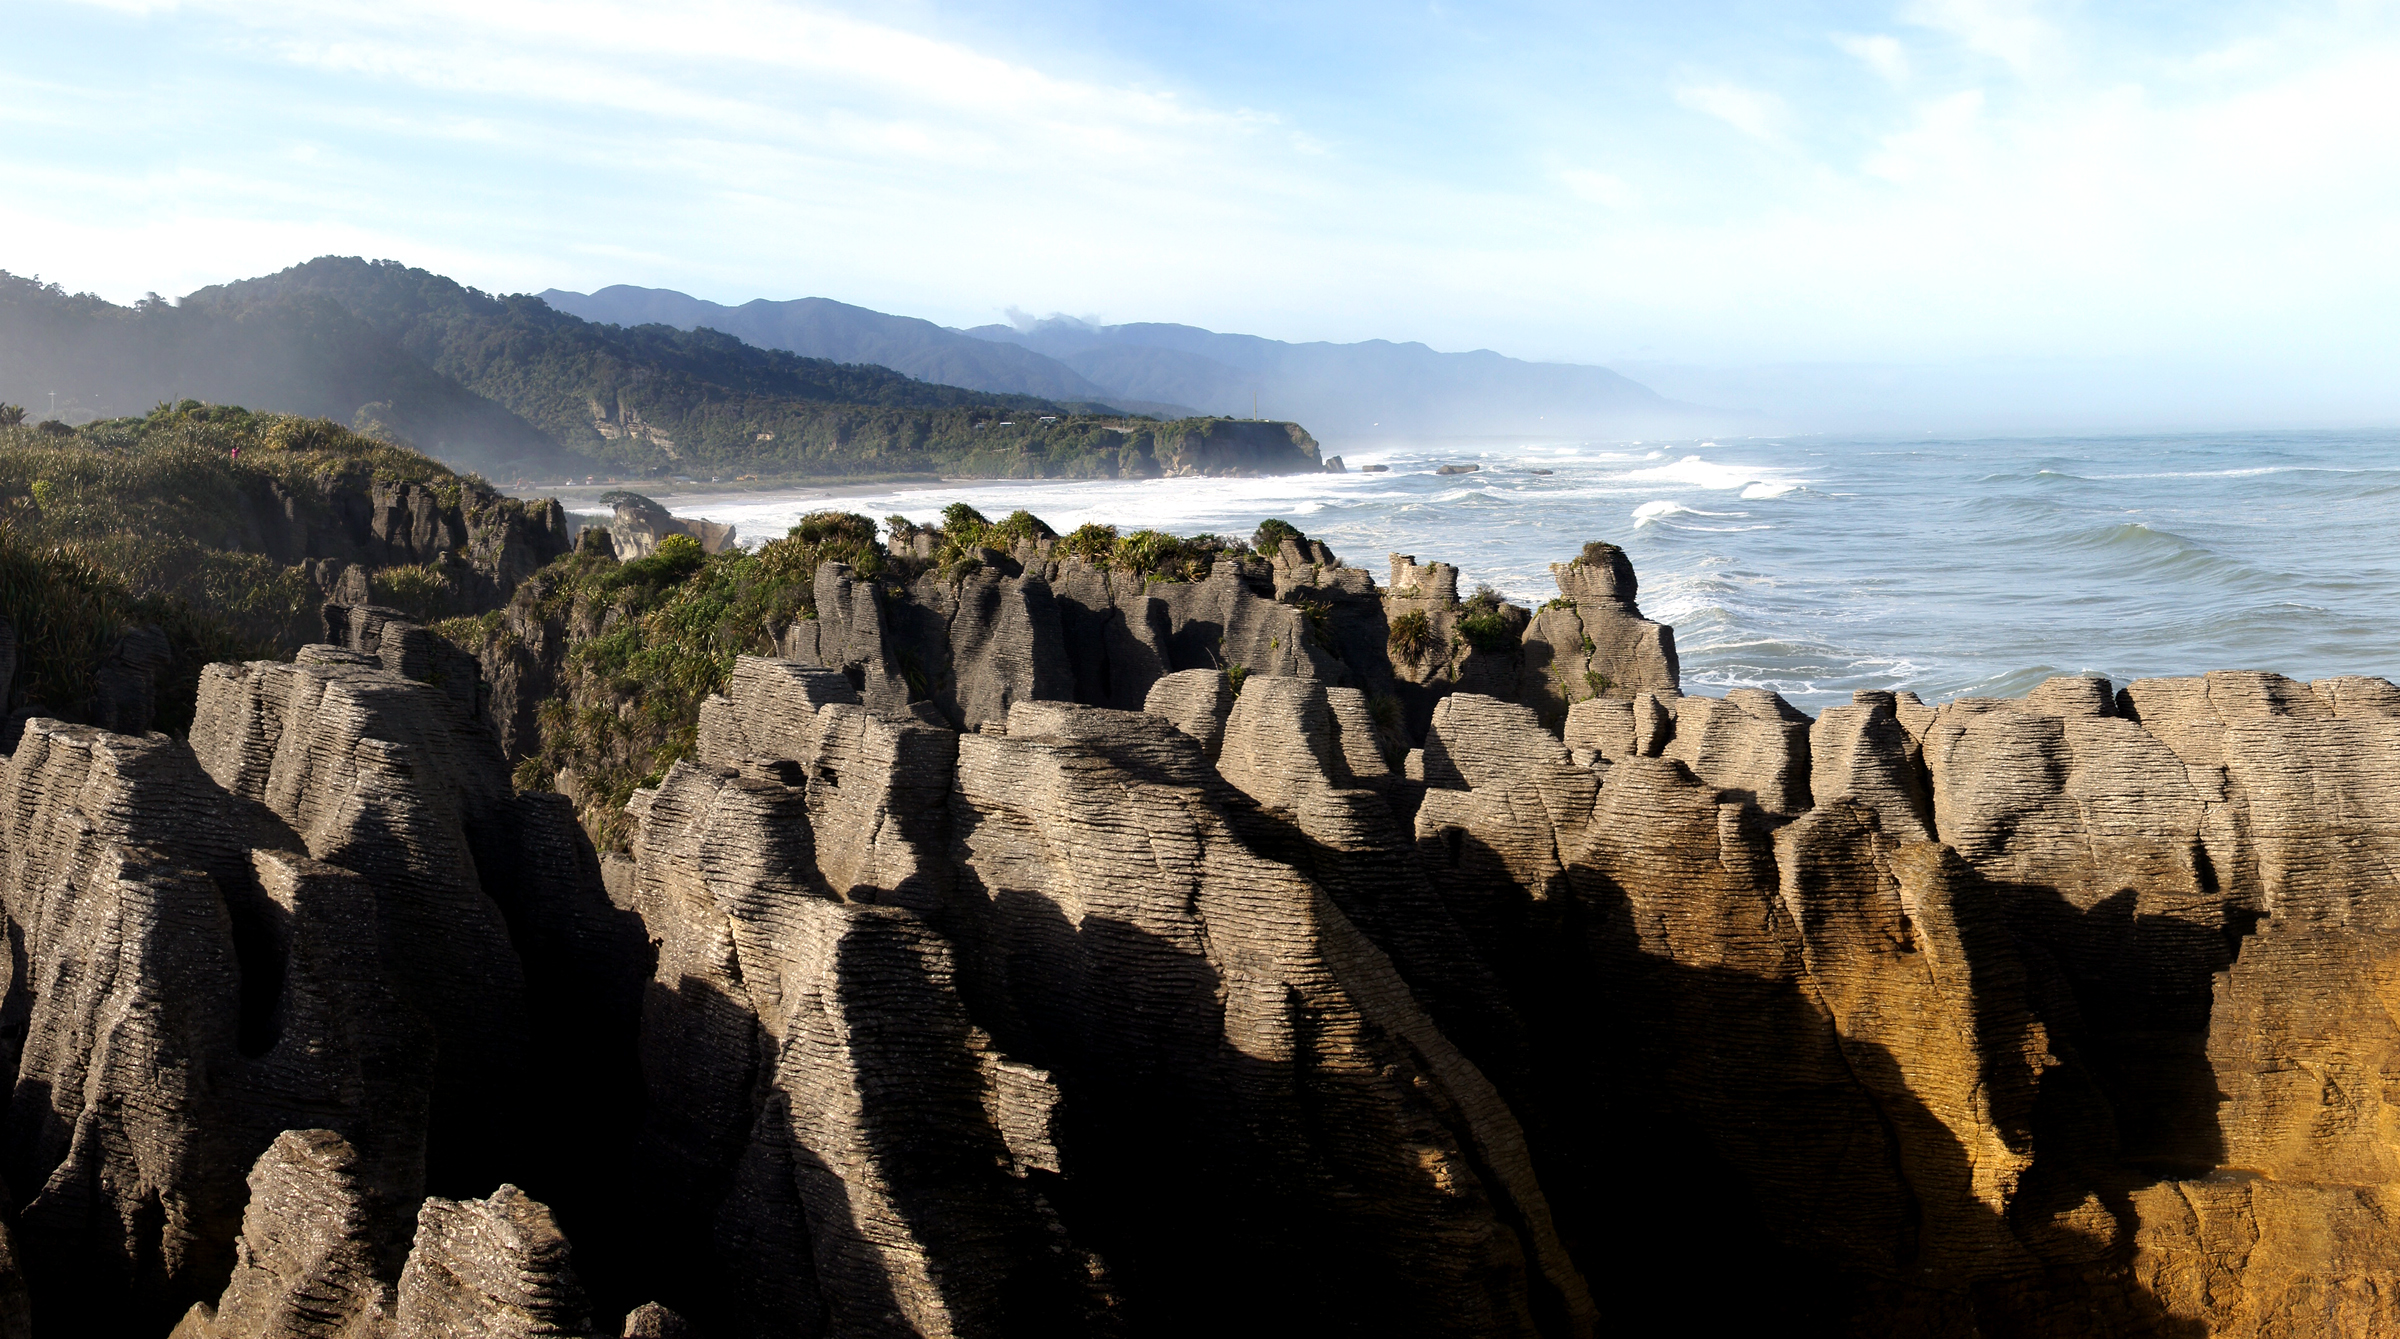
landscape, sea, coast, nature, rock, wilderness, mountain, formation, cliff, reflection, terrain, national park, material, rocks, geology, newzealand, limestone, sonydslra580, tamron18270, pancakerocks, puankaki, cape, landform, natural environment, geographical feature